51st state

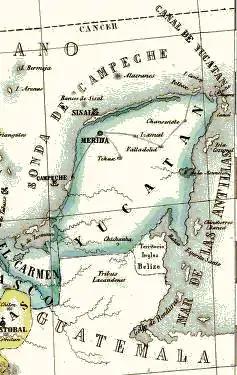
Yucatan tried to join the USA in the 1840s.

In a 1982 plebiscite, voters indicated interest in seeking commonwealth status. The island has been considering another non-binding plebiscite on decolonization since 1998. Governor Eddie Baza Calvo intended to include one during the island's November 2016 elections but it was delayed again.